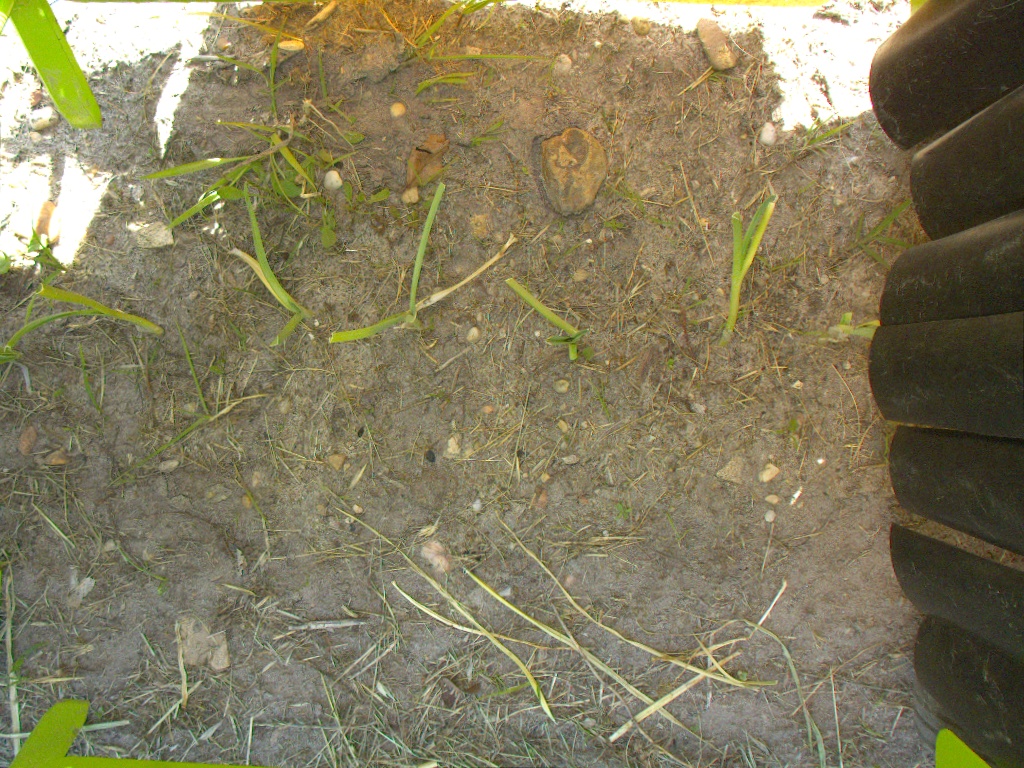
Crop: leek
Objects: stem_leek, stem_leek, stem_leek, stem_leek, stem_leek, stem_leek, stem_leek, leek, leek, leek, leek, leek, leek, leek